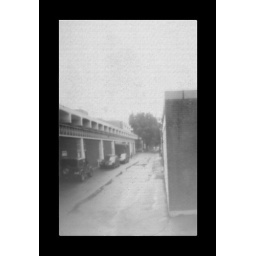
i put the camera on the top on the A.C box in the office windows, facing towards the art building.